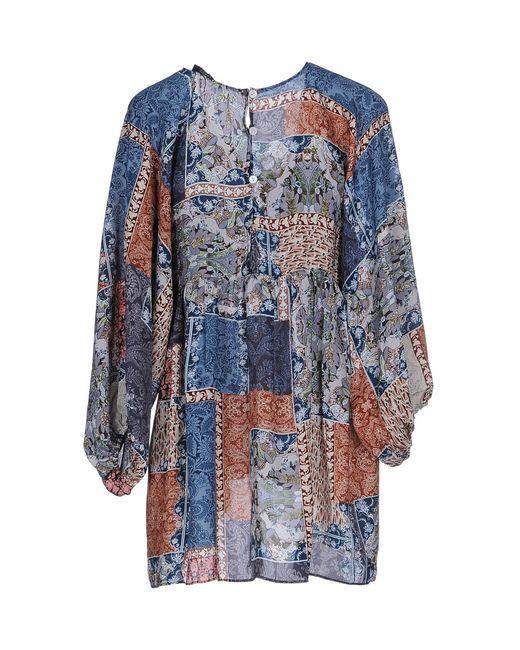
bedrucktes Minikleid, Sommerkleid, lange Ärmel